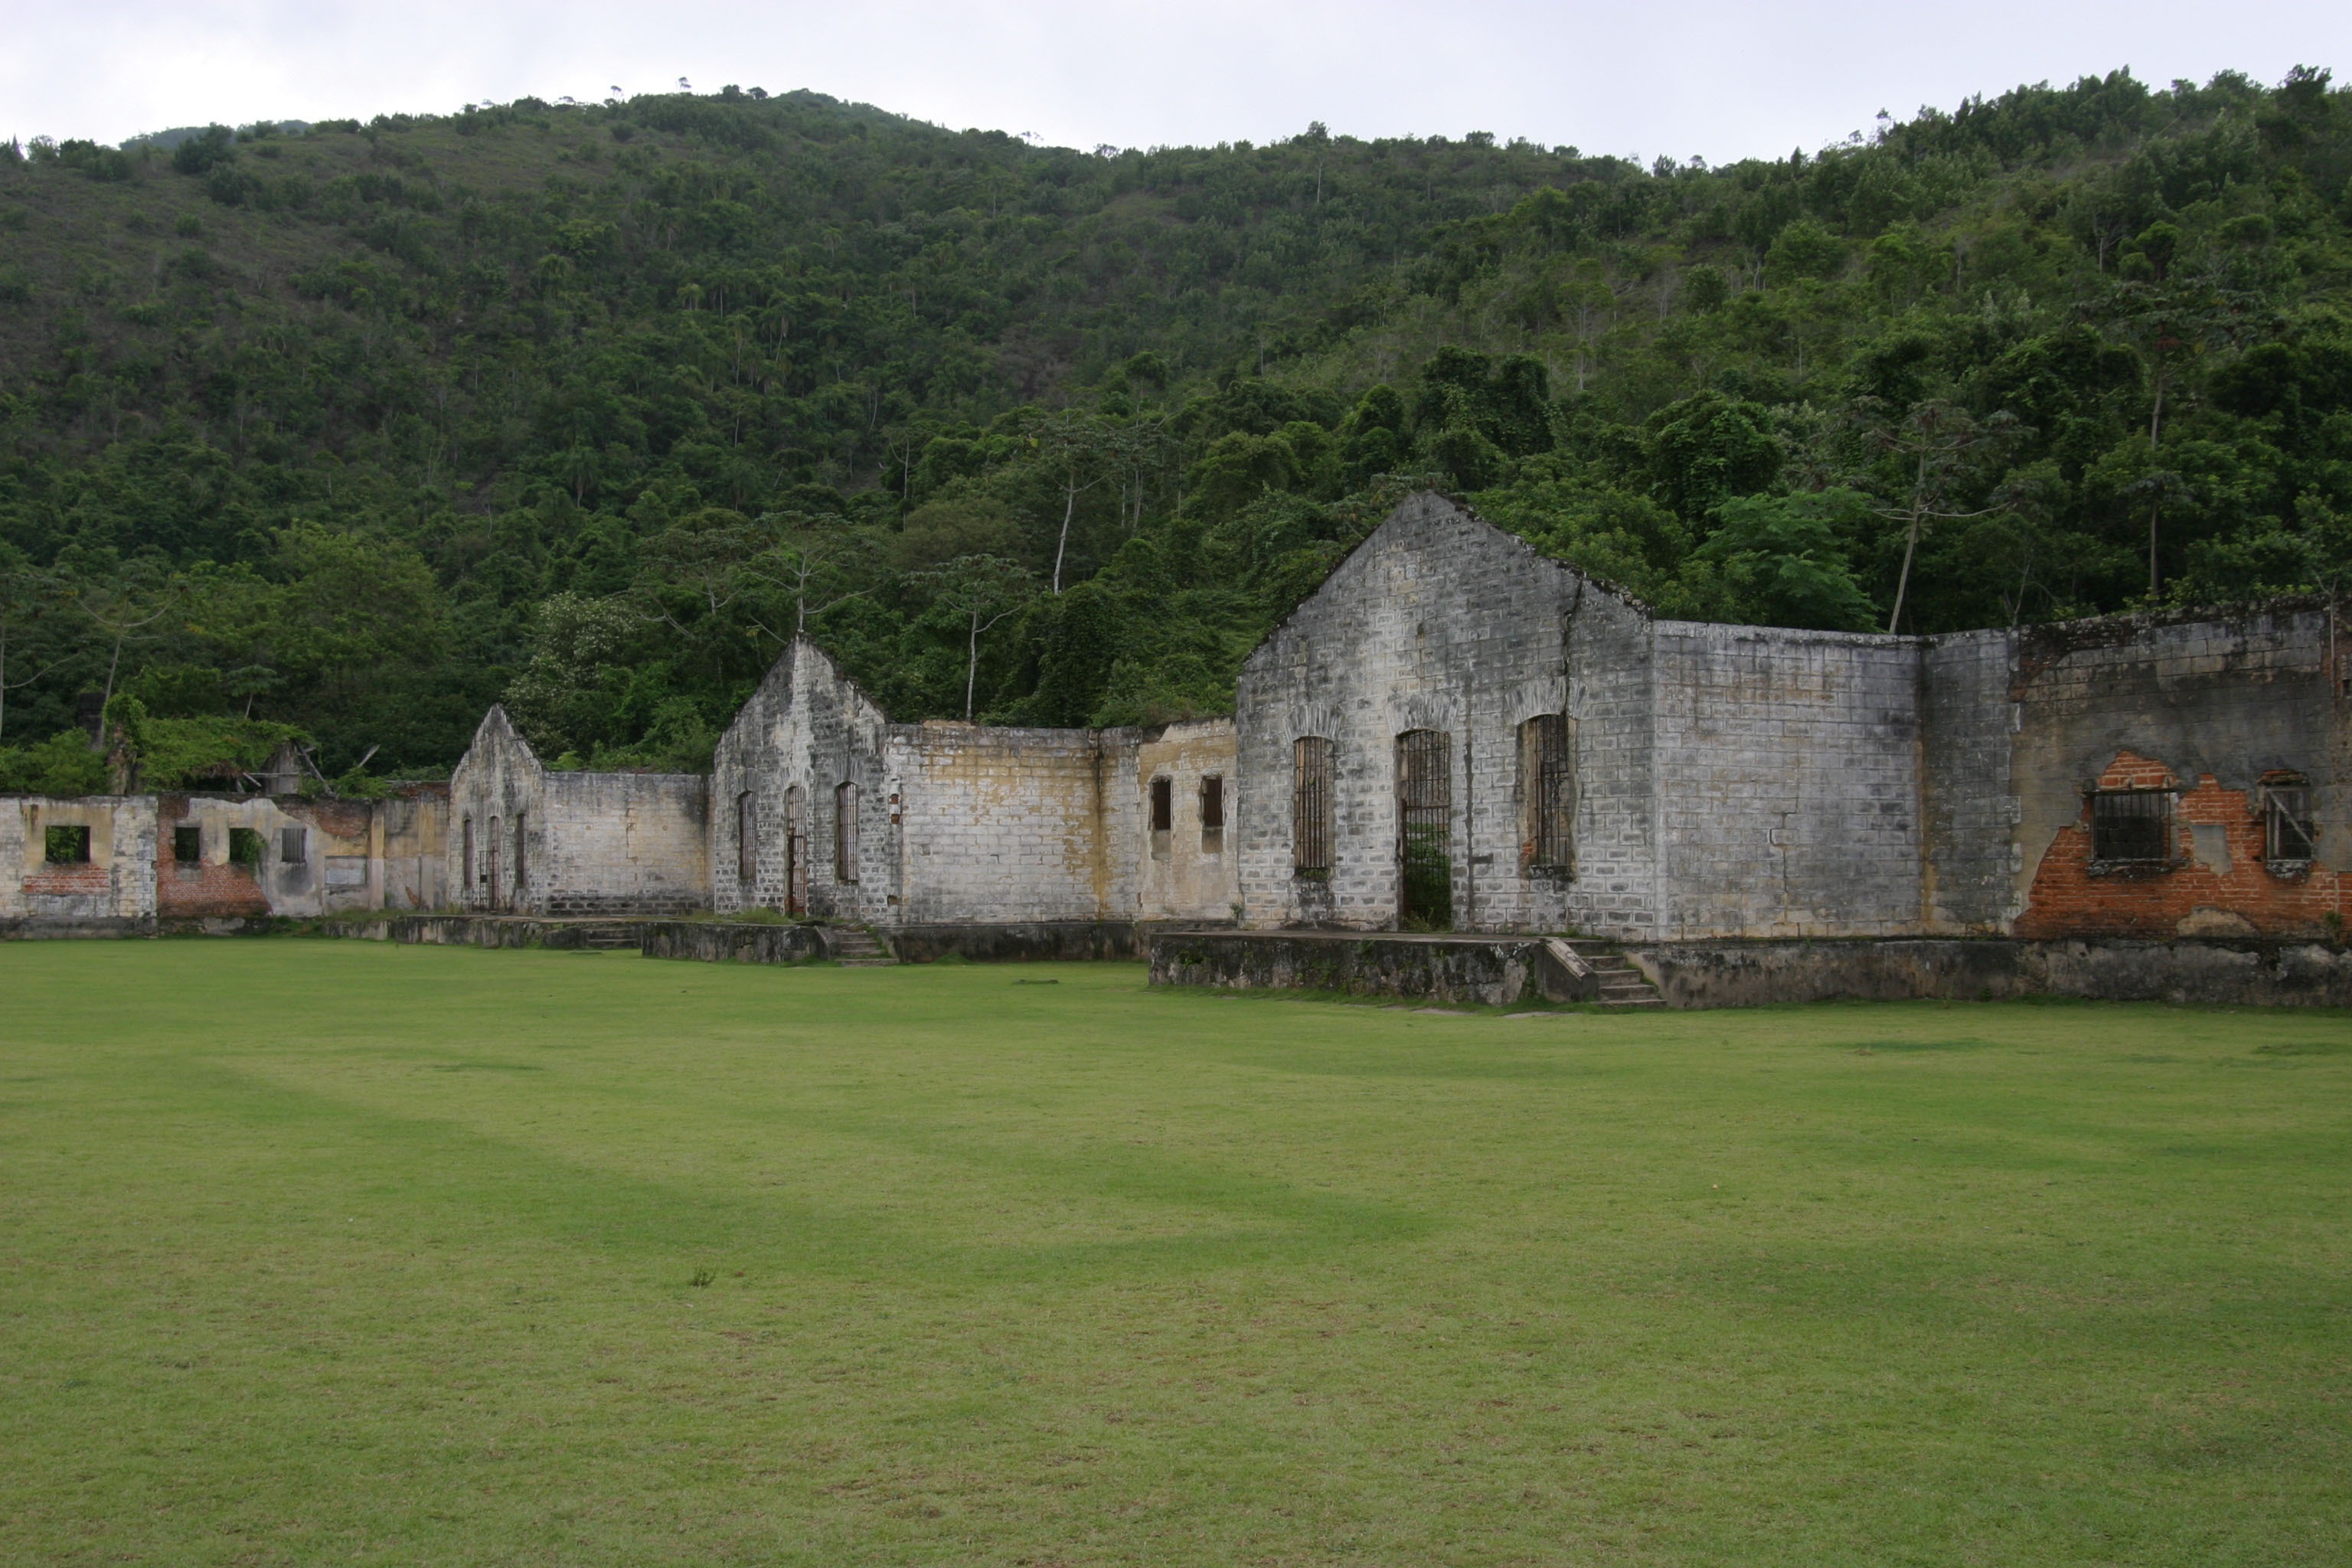
architecture, structure, hill, building, old, city, village, abandoned, empty, decay, fortification, place of worship, deserted, design, ruins, monastery, abbey, estate, forgotten, rural area, architecture design, archaeological site, presidio, sao sebastiao